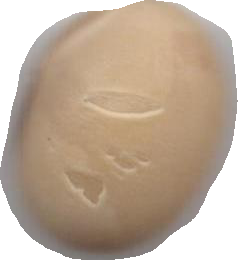
Variety: Anjasmoro